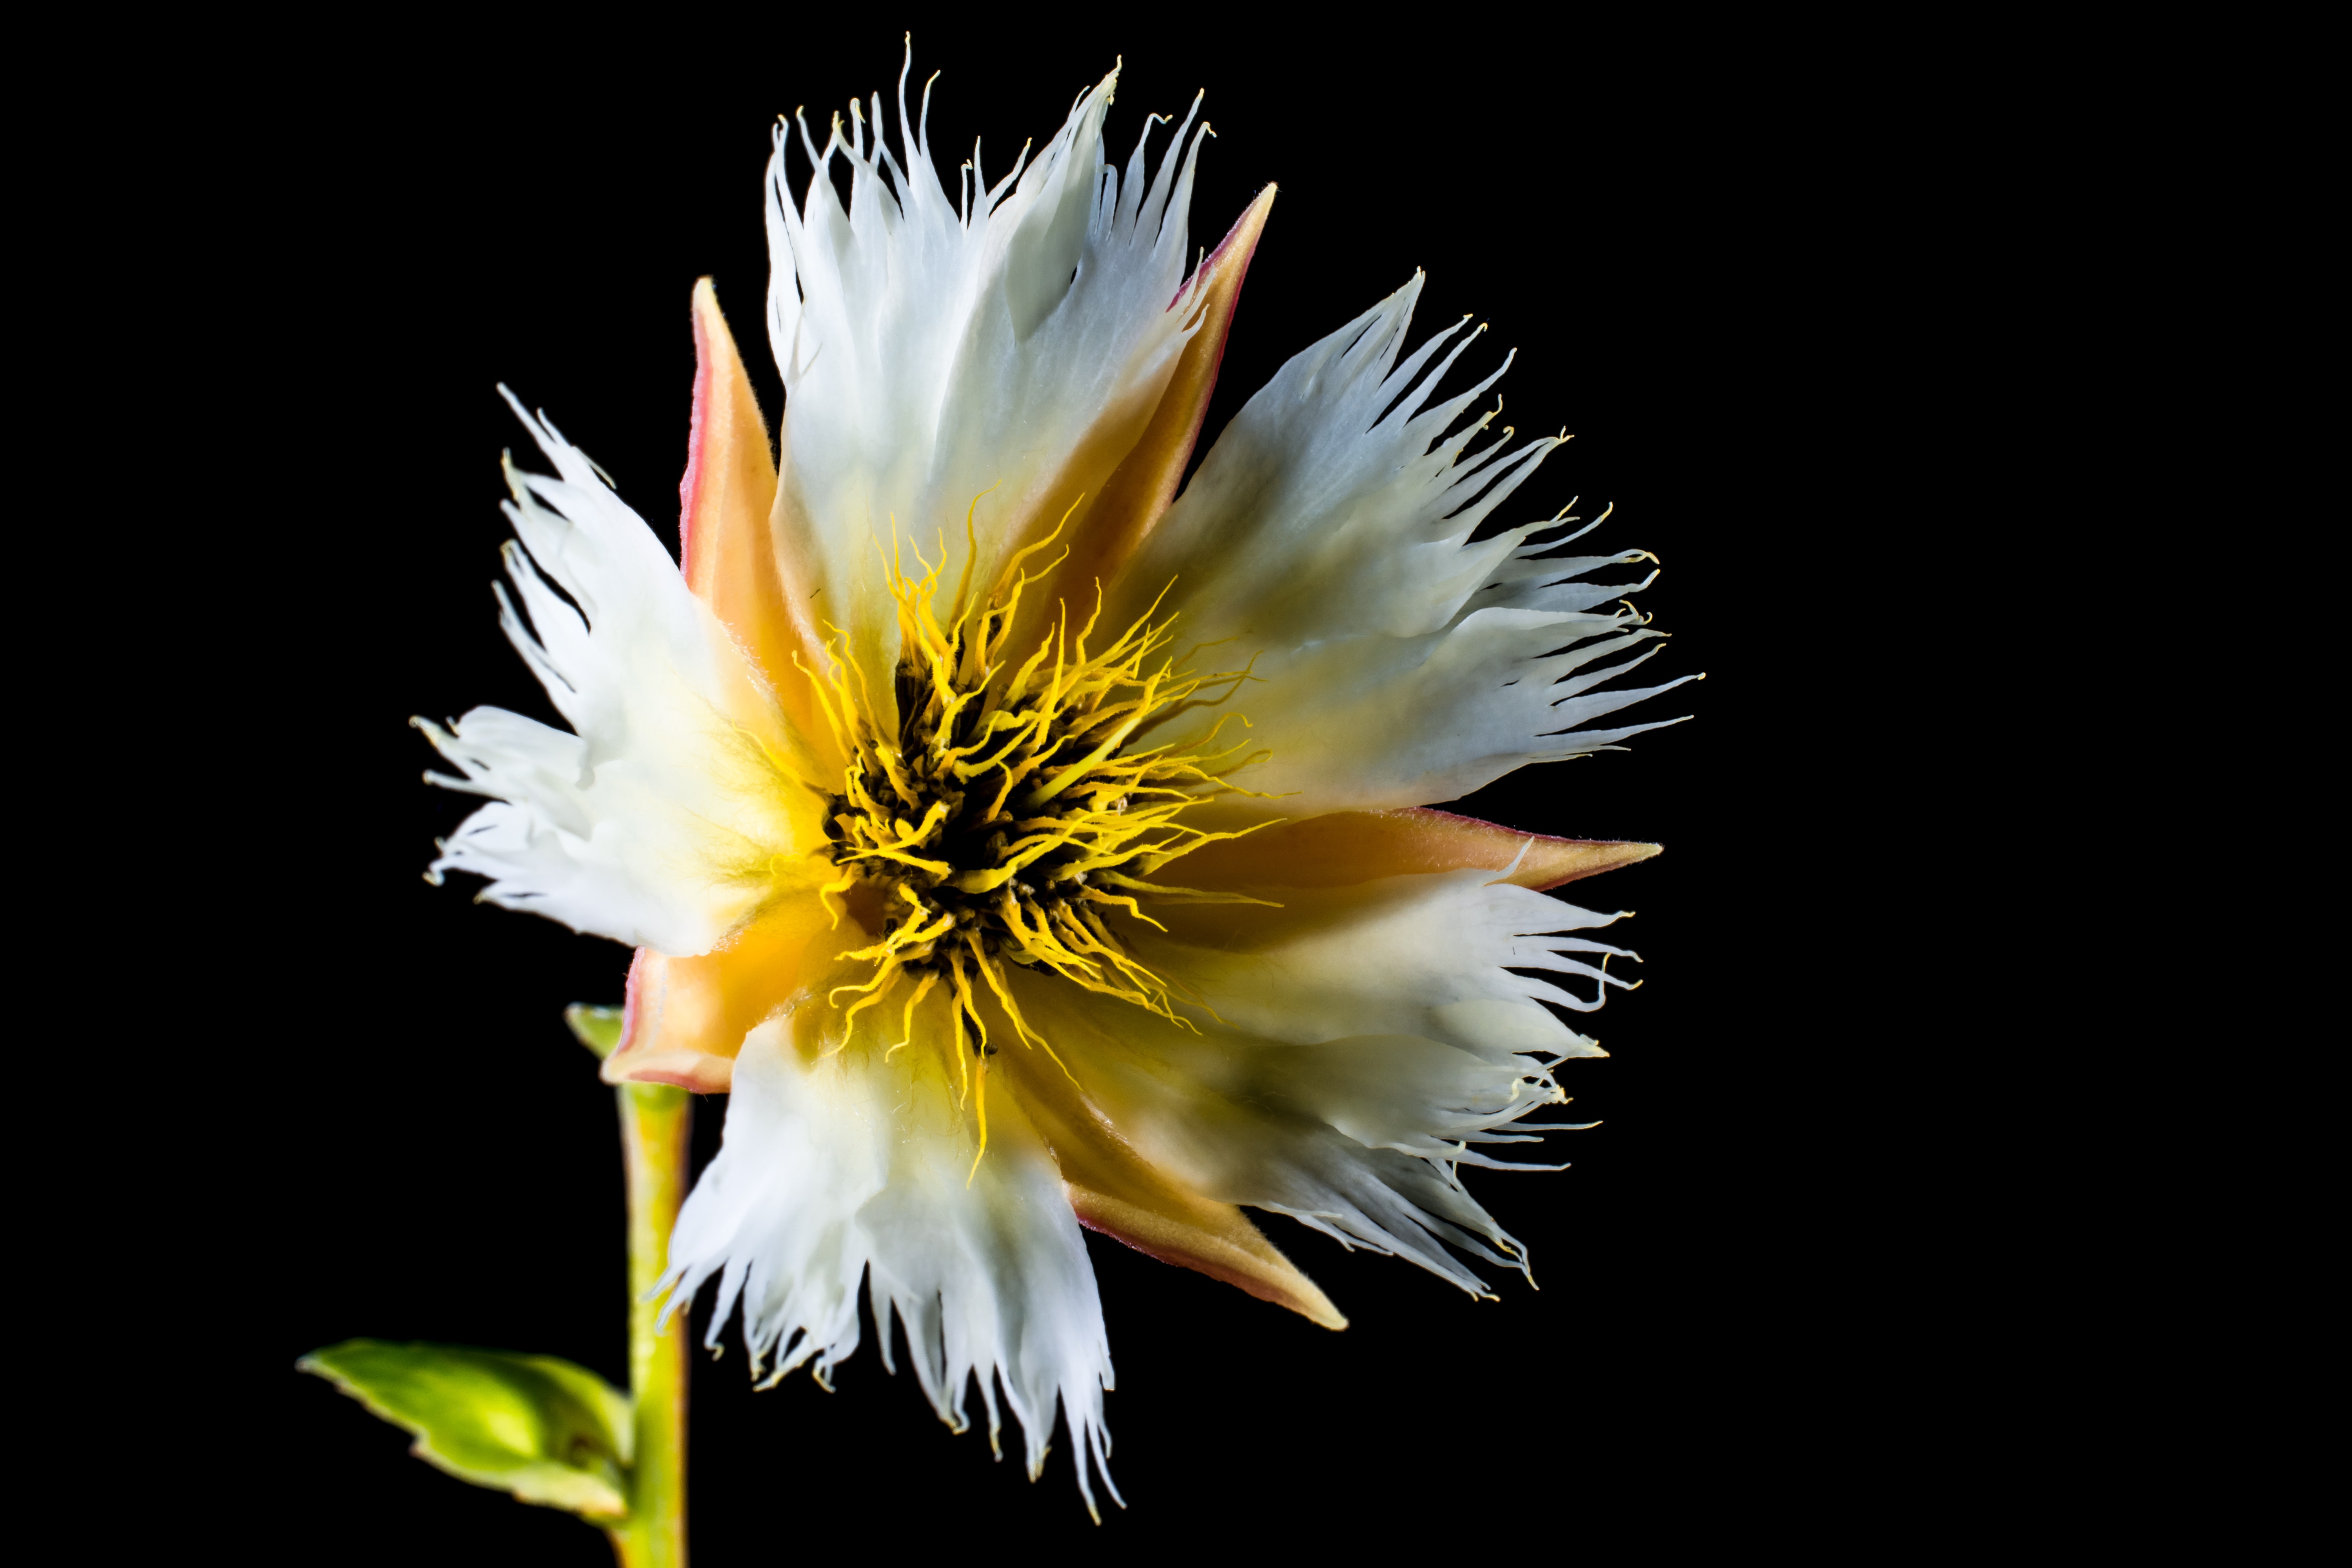
blossom, cactus, plant, white, photography, flower, petal, bloom, pollen, botany, yellow, flora, close up, macro photography, flowering plant, daisy family, flowering twig, plant stem, land plant, hedgehog cactus, moonlight cactus